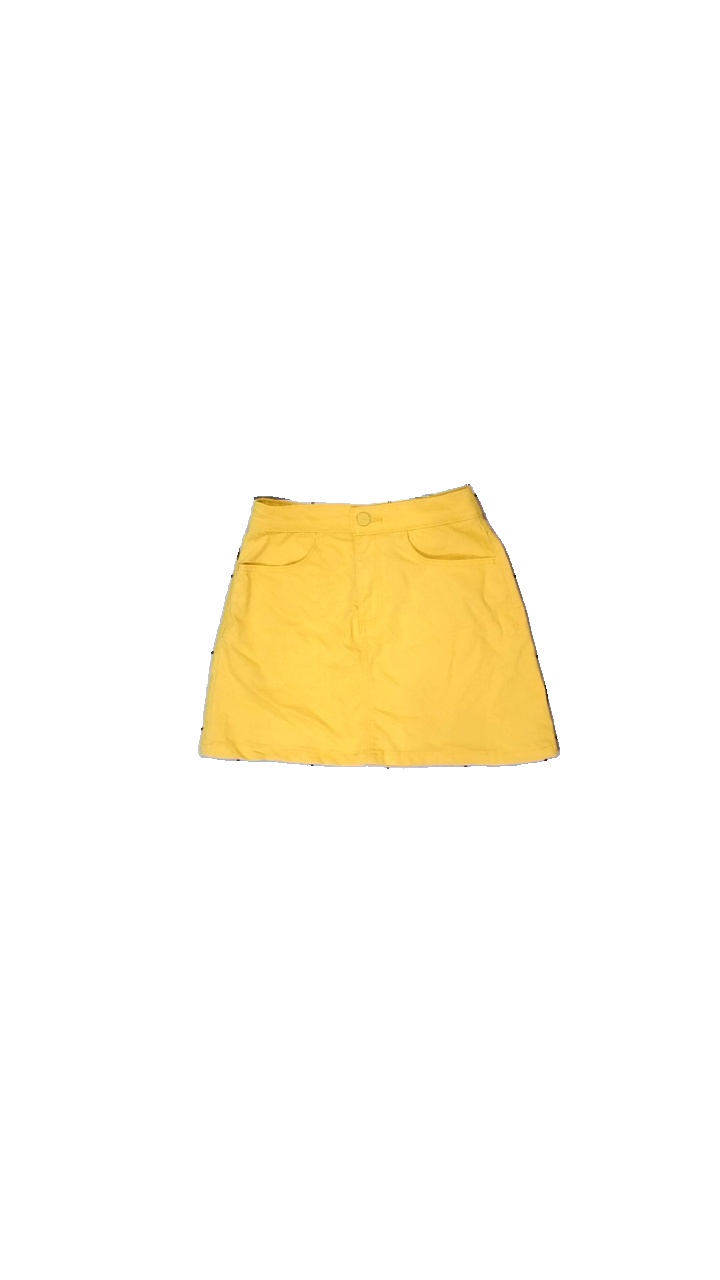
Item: Skirt (Children)
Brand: Your Denim Your Rules (cubus)
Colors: Yellow
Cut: Regular
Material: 77% cotton, 23% polyester
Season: All
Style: Denim
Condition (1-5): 4
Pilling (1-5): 5
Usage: Reuse
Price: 50-100